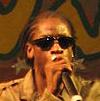
Age: 18